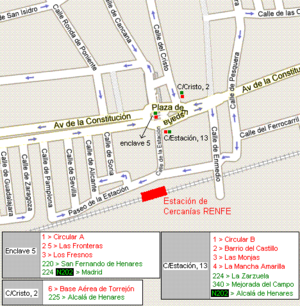
Distribution des arrêts des bus desservant la gare RER de Torrejón de Ardoz (Madrid, Espagne) Español: Situación de las paradas de autobuses que dan servicio a la estación de cercanías RENFE de Torrejón de Ardoz (Madrid, España)